Hikmet Karaman

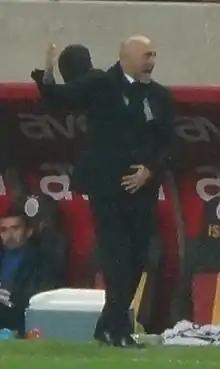
Karaman in 2012

Hikmet Karaman (born March 9, 1960) is a UEFA pro licensed Turkish football manager.